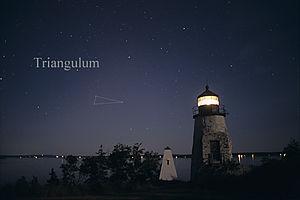
Le Triangle est une petite constellation de l'hémisphère nord dont les trois étoiles principales forment justement un triangle allongé.